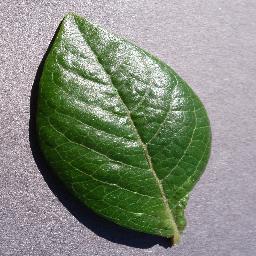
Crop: blueberry
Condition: healthy